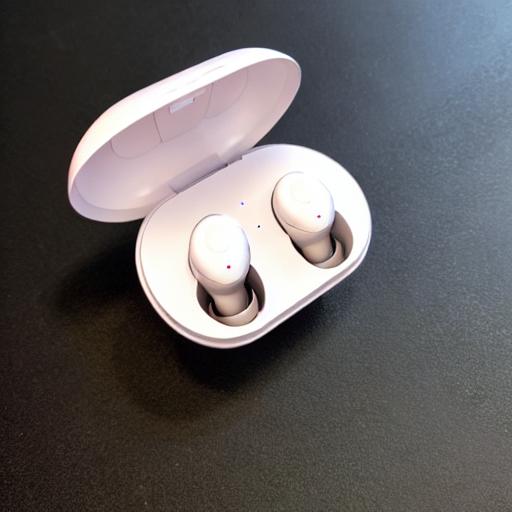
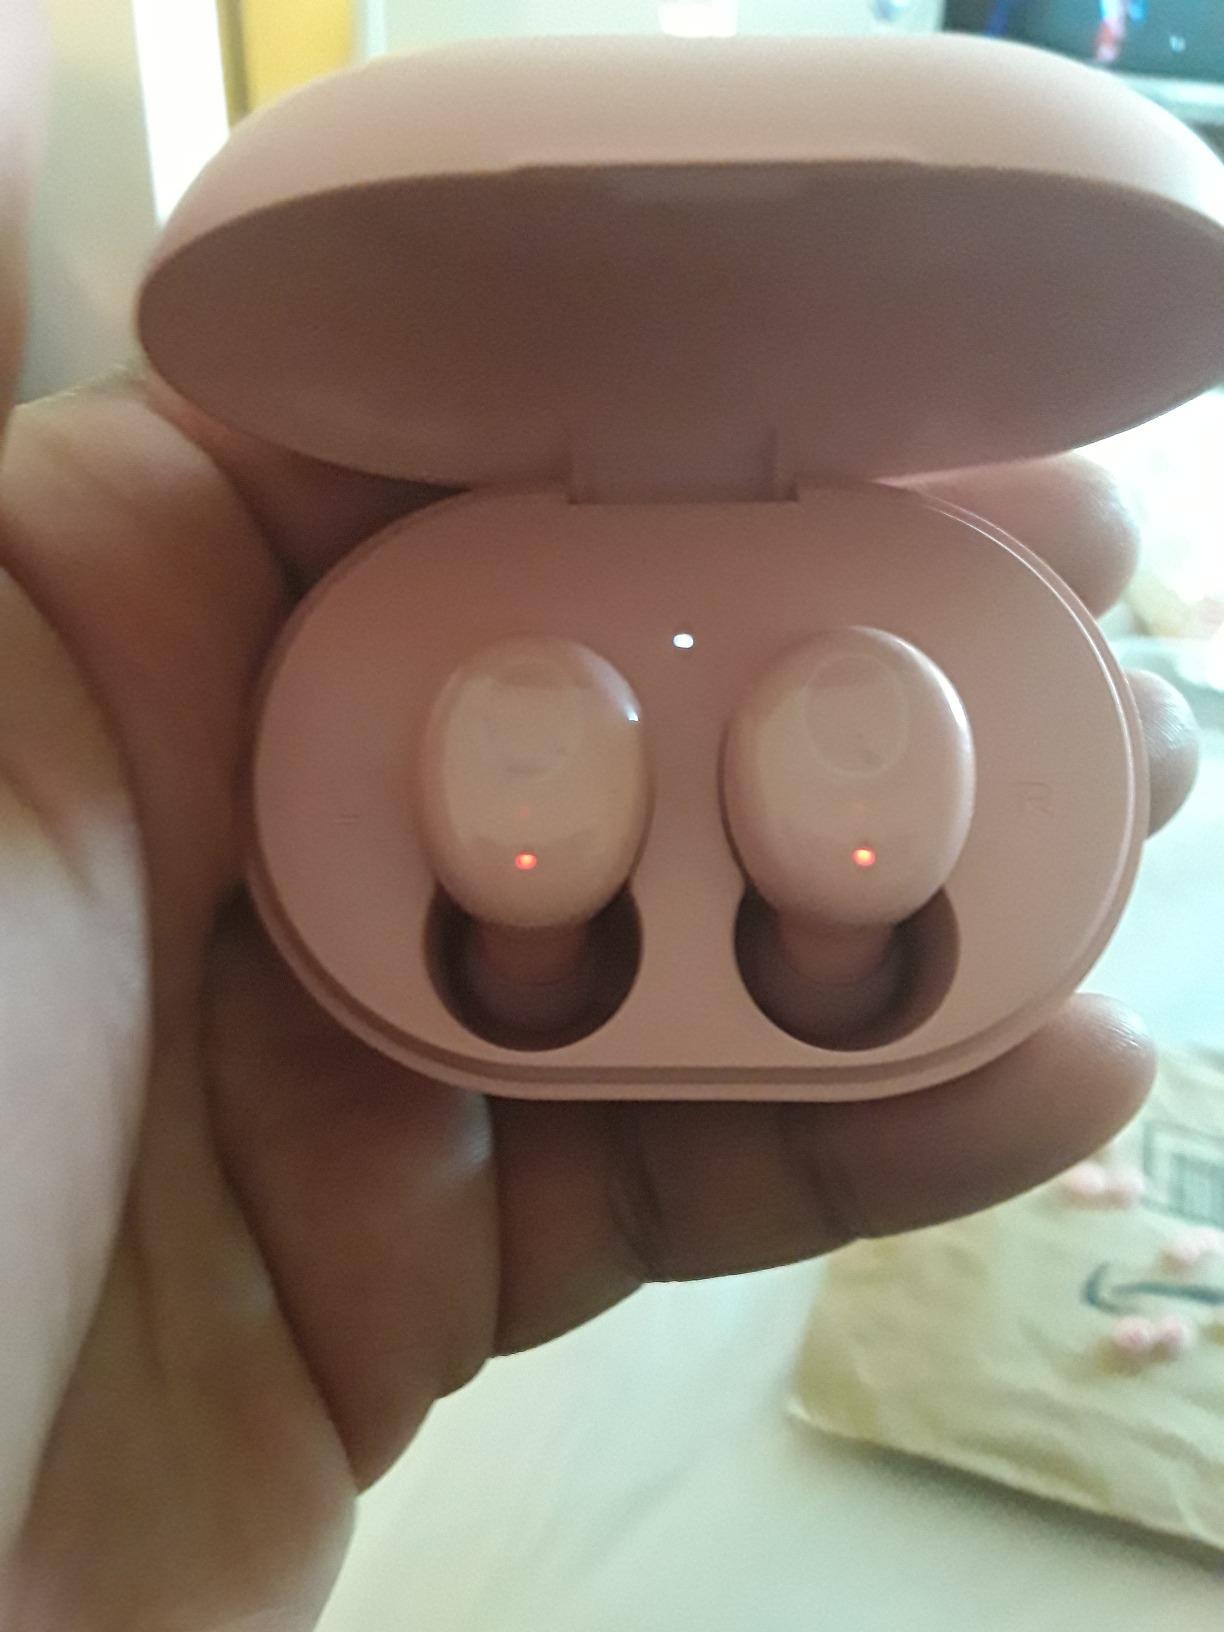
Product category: earbuds
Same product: no